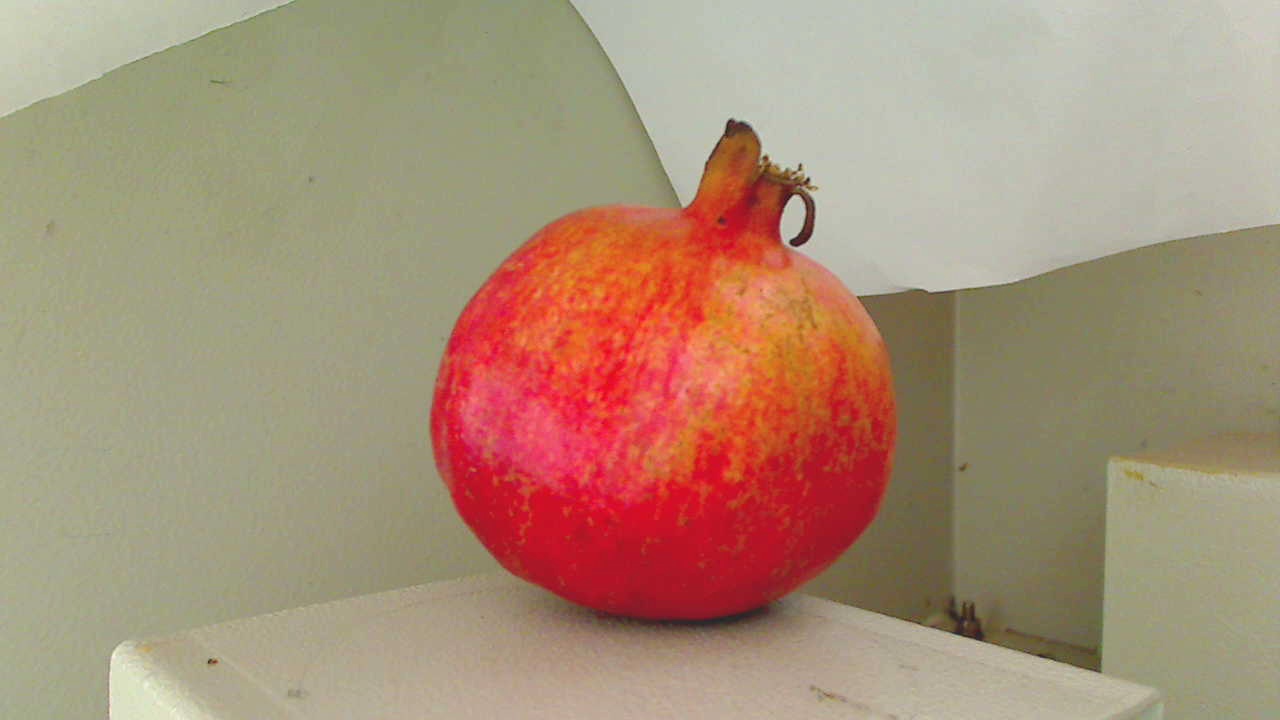
Grade: grade-2
Quality: quality-4